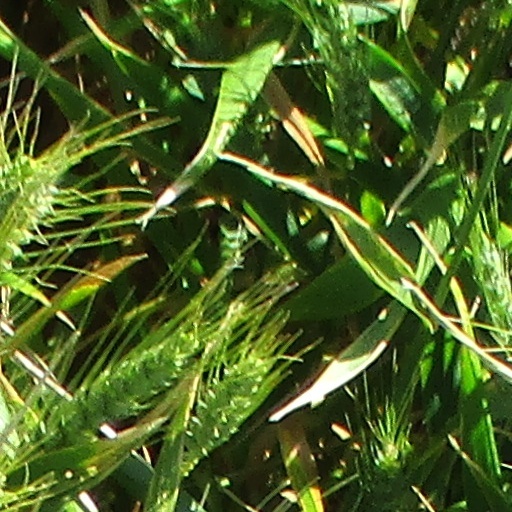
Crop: wheat